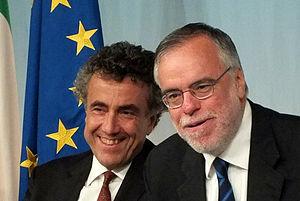
Fabrizio Barca, né le 8 mars 1954 à Turin, est un homme politique italien, membre du Parti démocrate, et ministre pour la Cohésion territoriale du 16 novembre 2011 au 28 avril 2013.